W. G. Hardy

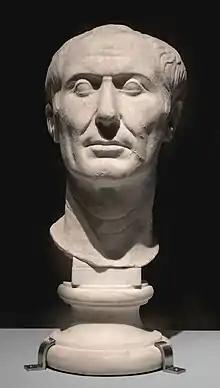
Bust of Julius Caesar

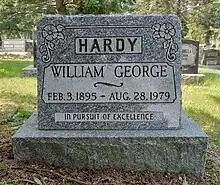
Grey granite marker inscribed with Hardy's full name, birth and death dates, decorated with two flowers, and the iscription "In pursuit of excellence"

The LIHG was renamed the International Ice Hockey Federation (IIHF) in 1948. Hardy was elected president of the IIHF at the July 1948 congress held in Zürich. He succeeded Fritz Kraatz who became the vice-president. Hardy was the first North American to be elected president of the IIHF. He considered the position to be recognition of Canada's contribution to hockey, and hoped for a World Championship to be hosted in Canada by 1950.